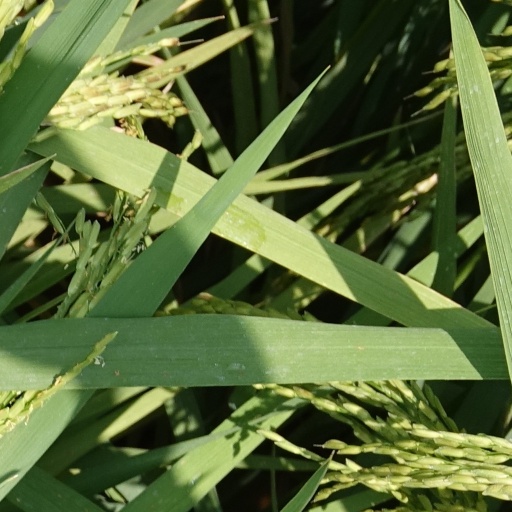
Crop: rice